Michael Bruce (poet)

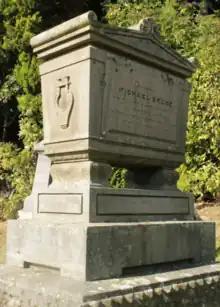
The grave of Michael Bruce in Portmoak churchyard

Bruce was born at Kinnesswood in the parish of Portmoak, Kinross-shire. His father, Alexander Bruce, was a weaver. Michael was taught to read before he was four years old, and one of his favourite books was a copy of Sir David Lyndsay's works. His attendance at school was often interrupted, because he had to herd cattle on the Lomond Hills in summer, and this early companionship with nature greatly influenced his poetry. A delicate child, he grew up as the pet of his family and friends. He studied Latin and Greek, and at fifteen, when his schooling was completed, a small legacy left to his mother, with some additions from kindly neighbours, enabled him to go to the University of Edinburgh, which he attended during the four winter sessions 1762–1765.